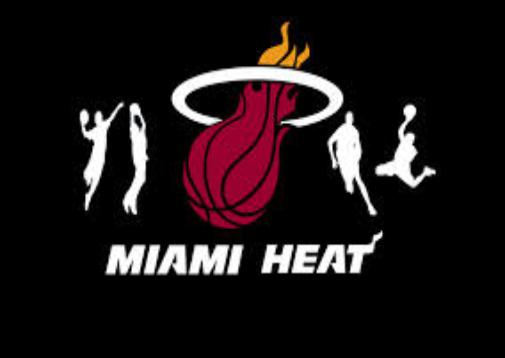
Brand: Heat-1
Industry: Clothes